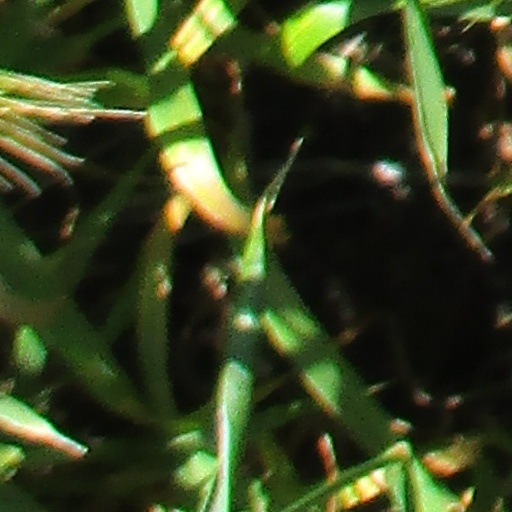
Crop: wheat